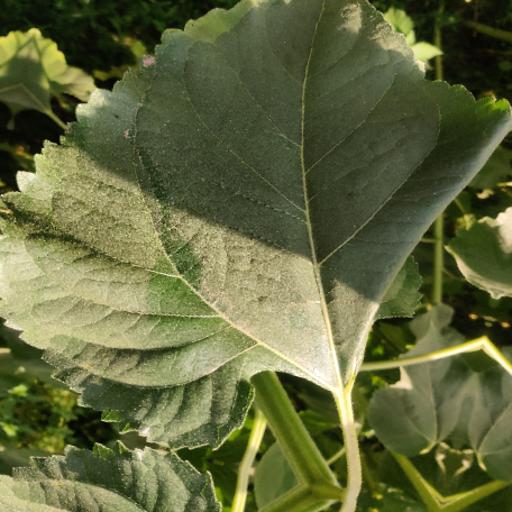
Label: Fresh_leaf